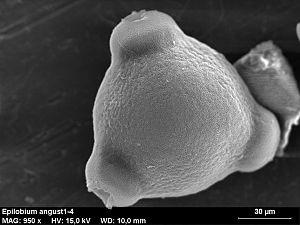
La palynologie est l'étude des grains de pollen et spores actuels mais aussi des palynomorphes. La science qui étudie les palynomorphes fossiles est la paléopalynologie.